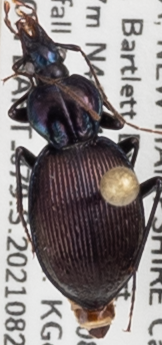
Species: Sphaeroderus canadensis canadensis
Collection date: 2021-08-25
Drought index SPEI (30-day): -0.386
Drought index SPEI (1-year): -0.944
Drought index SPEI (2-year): -0.54